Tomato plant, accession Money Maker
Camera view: bottom (45 deg); turntable rotation: 30 degrees
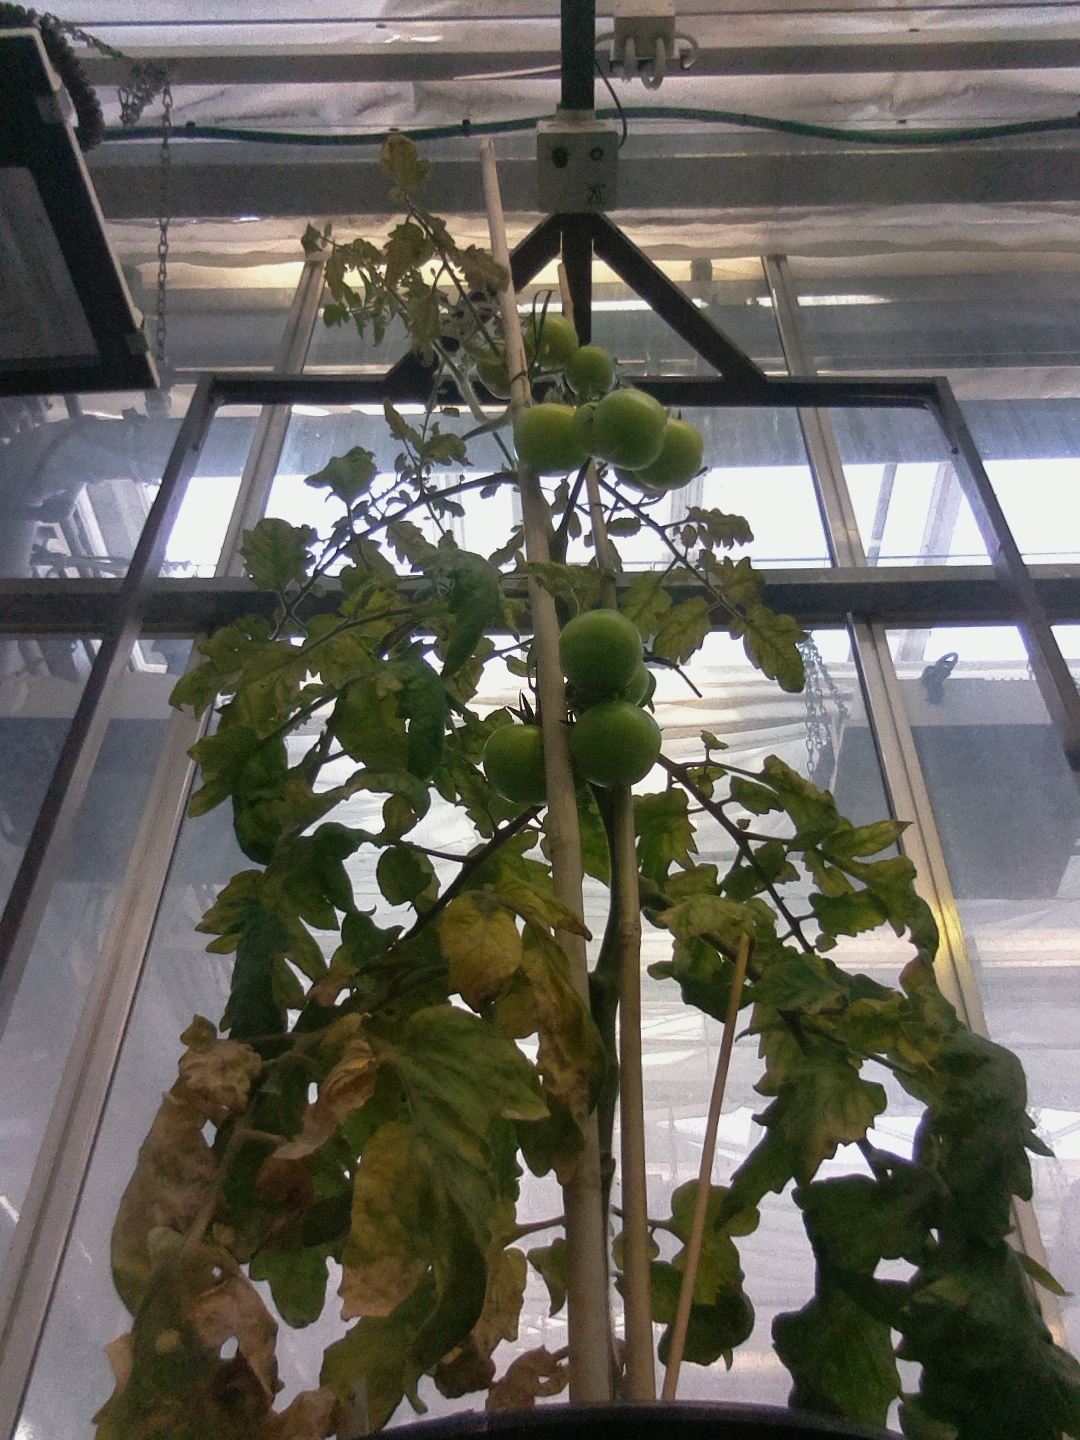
BBCH growth stage 78: 80% -90% of final fruit size